List of Bradford City A.F.C. seasons

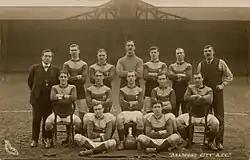
The Bradford City side that won the 1911 FA Cup—the only major honour to be won by the club

Bradford City Association Football Club were formed in 1903 and were elected into the Second Division before they had even played a game. Bradford City and Chelsea, in 1905, remain the only teams to be elected into the league before playing a competitive fixture. The club were promoted to the First Division when they won the Second Division title in 1907–08. In 1910–11 the club recorded their highest league position of fifth and also won their only major honour when captain Jimmy Speirs lifted the FA Cup after he scored the only goal to defeat Newcastle United 1–0 in the final replay. Bradford City's honours also include the Third Division North title in 1928–29 and the Third Division crown in 1984–85, as well as the Third Division North Challenge Cup in 1938–39.